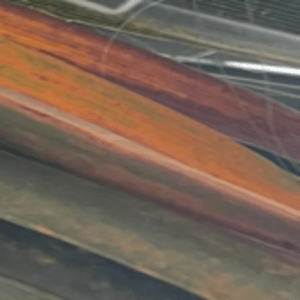
Label: Manganese Deficiency